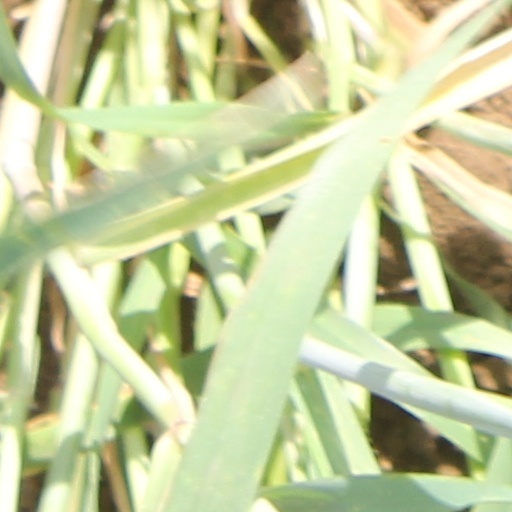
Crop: wheat